M. Elsa Gardner

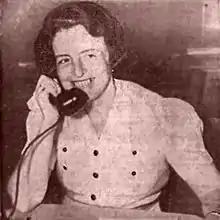

M. Elsa Gardner (9 January 1894 – 8 February 1963) was an American aeronautical engineer. She was the first woman admitted as a full member of the Engineers Club of Dayton.